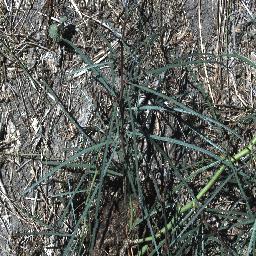
Label: parkinsonia